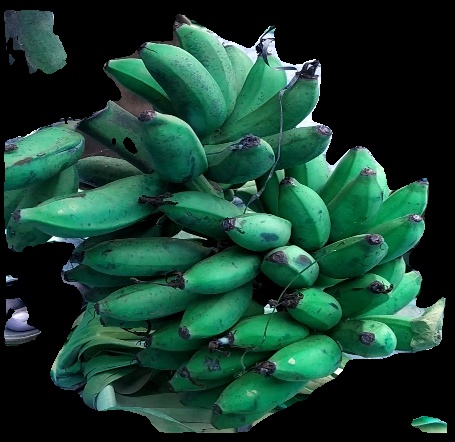
Variety: rasbale
Grade: grade3